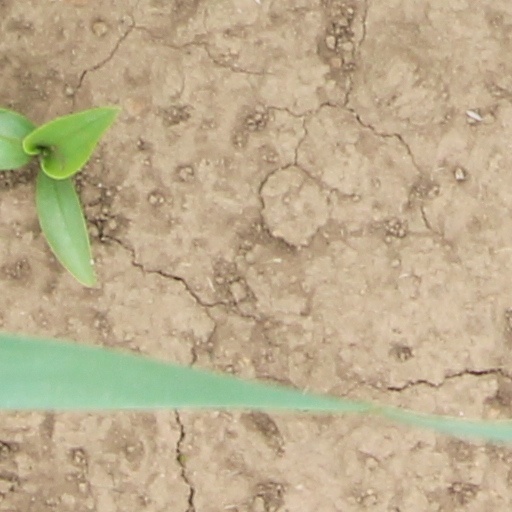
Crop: wheat